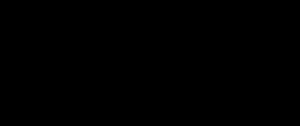
La partie commande d'un automatisme est le sous-ensemble qui effectue les opérations de calcul et transmet les ordres à la partie opérative.
La partie opérative d'un automatisme est le sous-ensemble qui effectue les actions physiques, mesure des grandeurs physiques et rend compte à la partie commande.